Belmond British Pullman

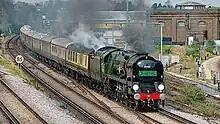
35028 "Clan Line" hauling the "British Pullman" at Guildford in 2022

The service is regularly hauled by DB Cargo UK's British Rail Class 67 locomotives, numbers 67021 and 67024, painted in brown and cream to match the carriages. Some excursions have the added attraction of being steam-hauled.